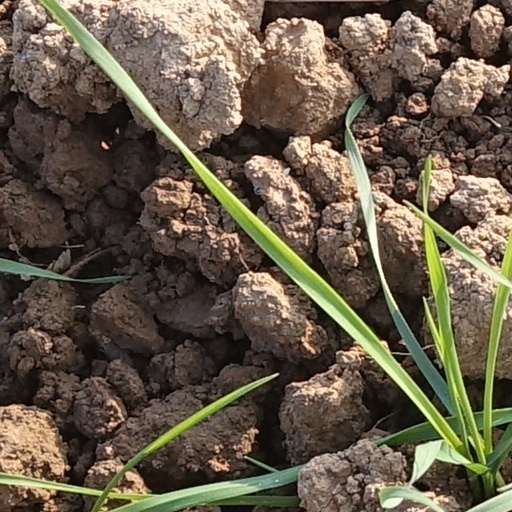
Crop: wheat